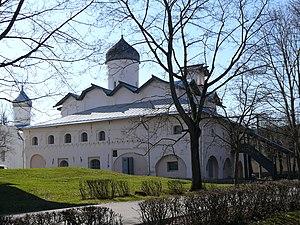
L'église des Saintes-Femmes ou église des myrrhophores est une église située à Veliki Novgorod, dans la Cour de Iarsolav. Elle fait partie du patrimoine mondial et du patrimoine russe. Le terme d'origine grecque myrrhophores désigne les Saintes Femmes qui apportent de la myrrhe et découvrent le tombeau de Jésus, vide après sa Résurrection.